Mangaroa

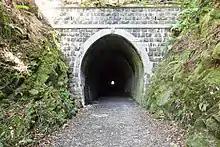
Mangaroa Tunnel in Tunnel Gully

Mangaroa had a population of 2,034 at the 2018 New Zealand census, an increase of 156 people (8.3%) since the 2013 census, and an increase of 423 people (26.3%) since the 2006 census. There were 681 households, comprising 1,035 males and 999 females, giving a sex ratio of 1.04 males per female. The median age was 43.7 years (compared with 37.4 years nationally), with 384 people (18.9%) aged under 15 years, 342 (16.8%) aged 15 to 29, 1,104 (54.3%) aged 30 to 64, and 204 (10.0%) aged 65 or older.